Alone (1931 French film)

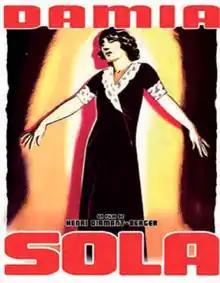

Alone (French: Sola) is a 1931 French drama film directed by Henri Diamant-Berger and starring Marie-Louise Damien, Henri Rollan and Ginette Maddie. A cabaret singer is stranded in Singapore, struggling to raise the funds for her passage back to France. The film is still extant, unlike a number of productions of the era.